Friedrich Weleminsky

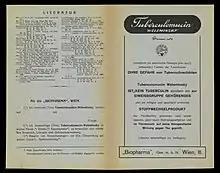
1927 advertisement for "tuberculomucin Weleminsky"

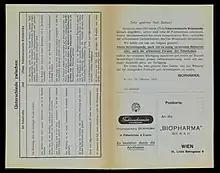
1927 advertisement for "tuberculomucin Weleminsky"

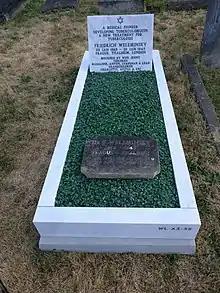
Friedrich Weleminsky's grave at Golders Green Jewish Cemetery, London

Joseph Friedrich ("Fritz") Weleminsky (20 January 1868, in Golčův Jeníkov – 1 January 1945, in London), was a physician, a scientist and a "privatdozent" in Hygiene (now called Microbiology) at the German University, Prague who, in the early 20th century, created an alternative treatment for tuberculosis, "tuberculomucin Weleminsky".